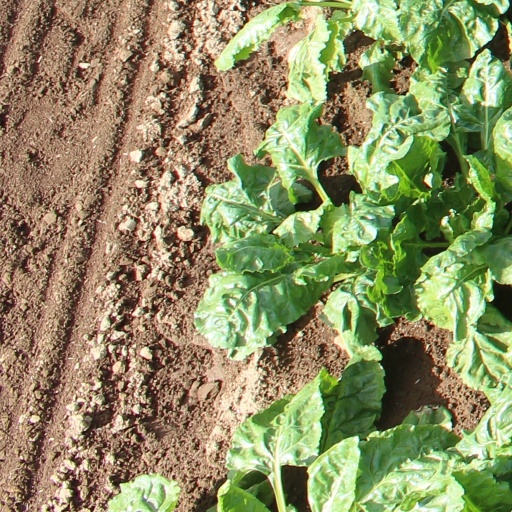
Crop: sugar beet